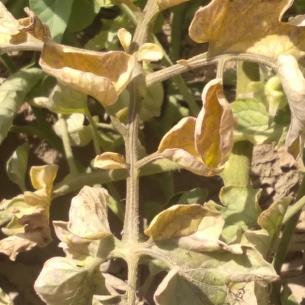
Crop: Tomato
Condition: mite-d